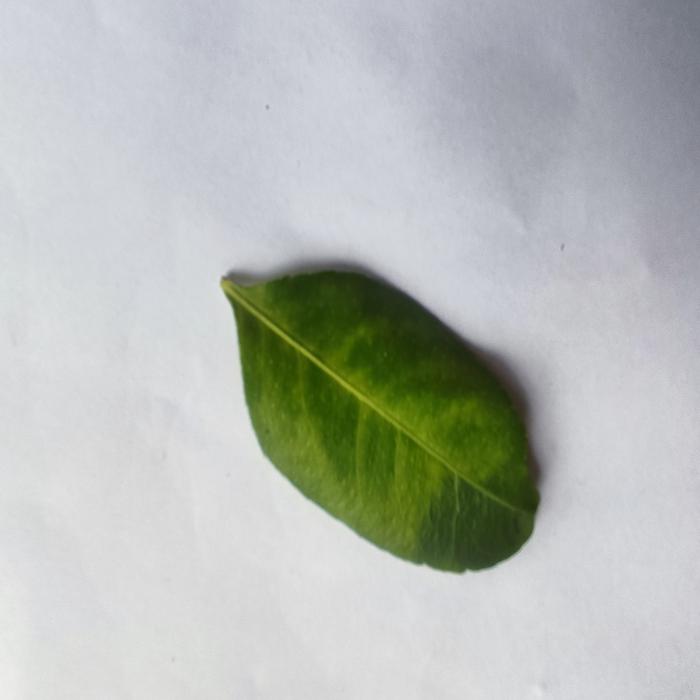
Crop: Lemon
Leaf condition: Citrus